Electric vehicle charging network

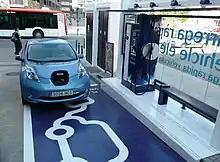
Charging station of Endesa in Barcelona 2011

In 2009 the City of Amsterdam announced it will set up 200 charging stations by 2012. In the first step the city will put up 100 stations from Coulomb Technologies in cooperation with Dutch utility Nuon and grid company Alliander. The project "Amsterdam Elektrisch" project includes 100 street-side charging stations plus 100 charging stations at car parks The first one was put up on 6. November 2009, the 100th street-side charging station became operational on 4. March 2011, with also over 100 charging stations at car parks. In April 2011, the City of Amsterdam announced the expansion of the street-side charging network with another 1000 charging stations, to be installed by Essent and a joint venture of Nuon and Heijmans.